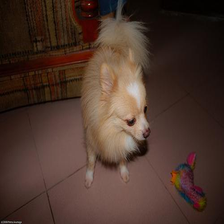
Species: dog
Breed: pomeranian